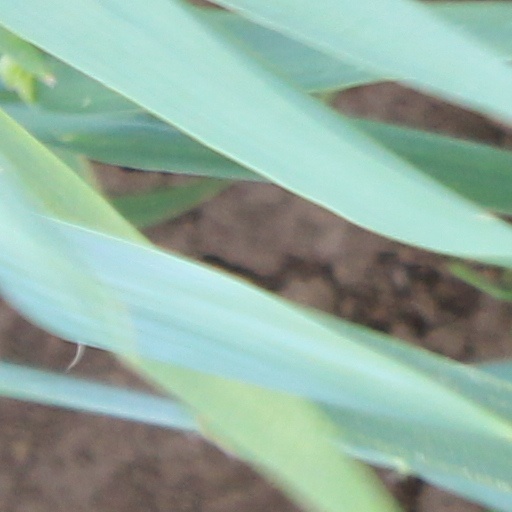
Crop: wheat